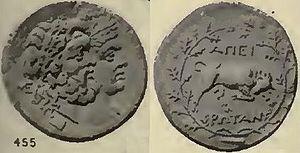
La feuille de chêne est la feuille issue de diverses espèces d'arbres du genre Quercus. Pour celles des chênes caducifoliés, elles se caractérisent par une forme crénelée ou par une division en lobes. Provenant d'un arbre très répandu dans les milieux tempérés, cette feuille est par conséquent un symbole culturel répandu en Europe et en Amérique du Nord, que ce soit dans le domaine politique, militaire ou encore héraldique, et cela à toutes les époques.